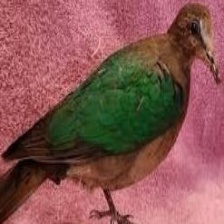
Species: GREEN WINGED DOVE
Scientific name: CHALCOPHAPS INDICA